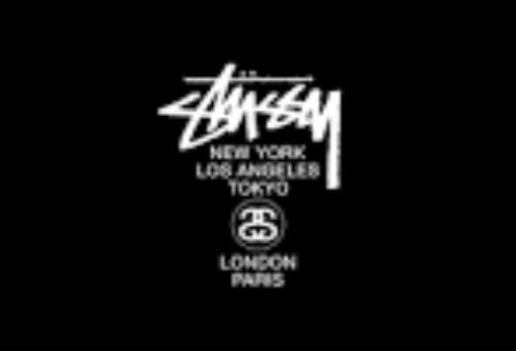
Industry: Clothes